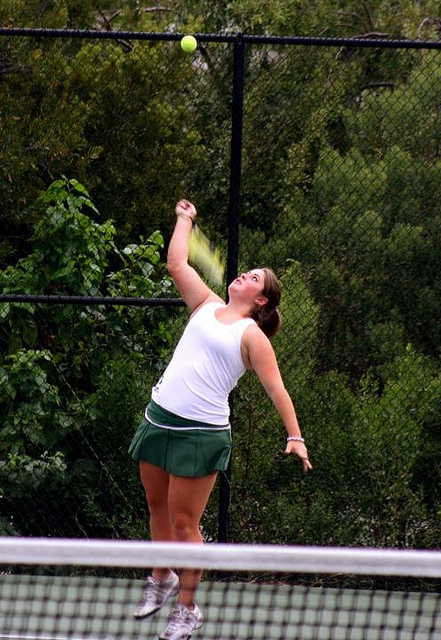
người phụ nữ cầm vợt tennis vươn người lên cao đánh trả bóng